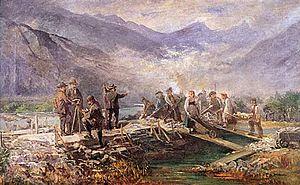
Travaux de correction du Rhône à Rarogne
Dans sa partie située en Suisse, le Rhône a subi de nombreux aménagements visant à maîtriser son cours et diminuer les effets néfastes de ses crues. En 1860, une crue fait de très gros dégâts sur toute la vallée du Rhône. Cet événement va déclencher la décision de réaliser la première correction du Rhône entre 1863 et 1894. Une seconde correction est réalisée entre 1930 et 1960. En septembre 2000, le Grand Conseil valaisan décide d'entreprendre la troisième correction du Rhône de Gletsch au Léman, en collaboration avec le Canton de Vaud. En 2008, la Confédération suisse annonce la levée de fonds pour la troisième correction dont les travaux devraient durer entre 25 et 30 ans.